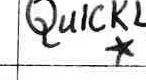
Label: quickly